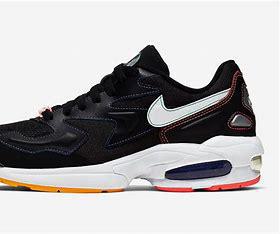
Brand: Nike
Model: Air MAX2 Light